Edgar Rennie Bowring

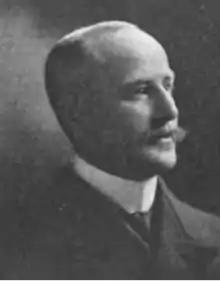
Edgar Rennie Bowring

Sir Edgar Rennie Bowring (17 August 1858 – 23 June 1943) was a Newfoundland businessman and politician. He was born in St. John's, Newfoundland the grandson of Benjamin Bowring and cousin of Charles R. Bowring. Between 1918 and 1922 he was the Dominion of Newfoundland's first High Commissioner to the United Kingdom and would later serve as the dominion's final High Commissioner to London from 1933 to 1934 when self-government was suspended.